Hurt Me Plenty

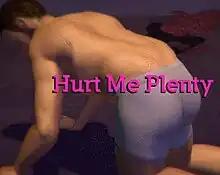
itch.io header art

Hurt Me Plenty is a 2014 video game by independent developer Robert Yang. Described as a "short educational game" by its creator, "Hurt Me Plenty" simulates a BDSM interaction where players negotiate and perform spanking on a virtual partner, with the player required to respect the boundaries agreed with the partner to replay the game. Upon release, "Hurt Me Plenty" received positive reviews, with praise directed to the game's tender and mutual representation of sex and communication, noting the game's potential use as a medium for education about consent and boundaries. In 2016, Yang released a revised and updated version of "Hurt Me Plenty" as part of "Radiator 2", a compilation of his previous games.